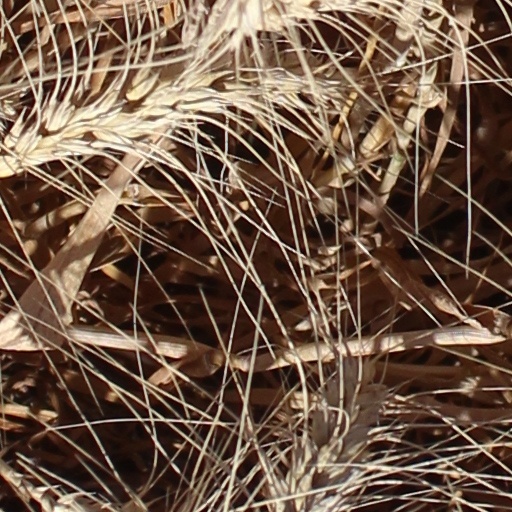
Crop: wheat